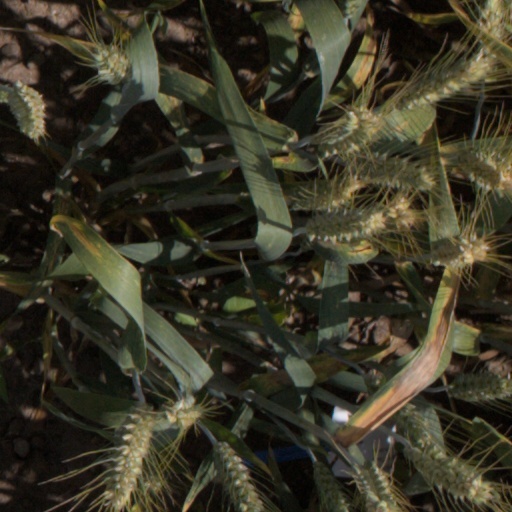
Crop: wheat